La Chapelle-Marcousse

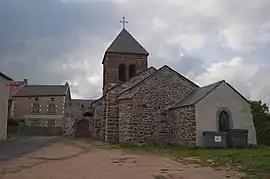
The church in La Chapelle-Marcousse

La Chapelle-Marcousse is a commune in the Puy-de-Dôme department in Auvergne-Rhône-Alpes in central France.